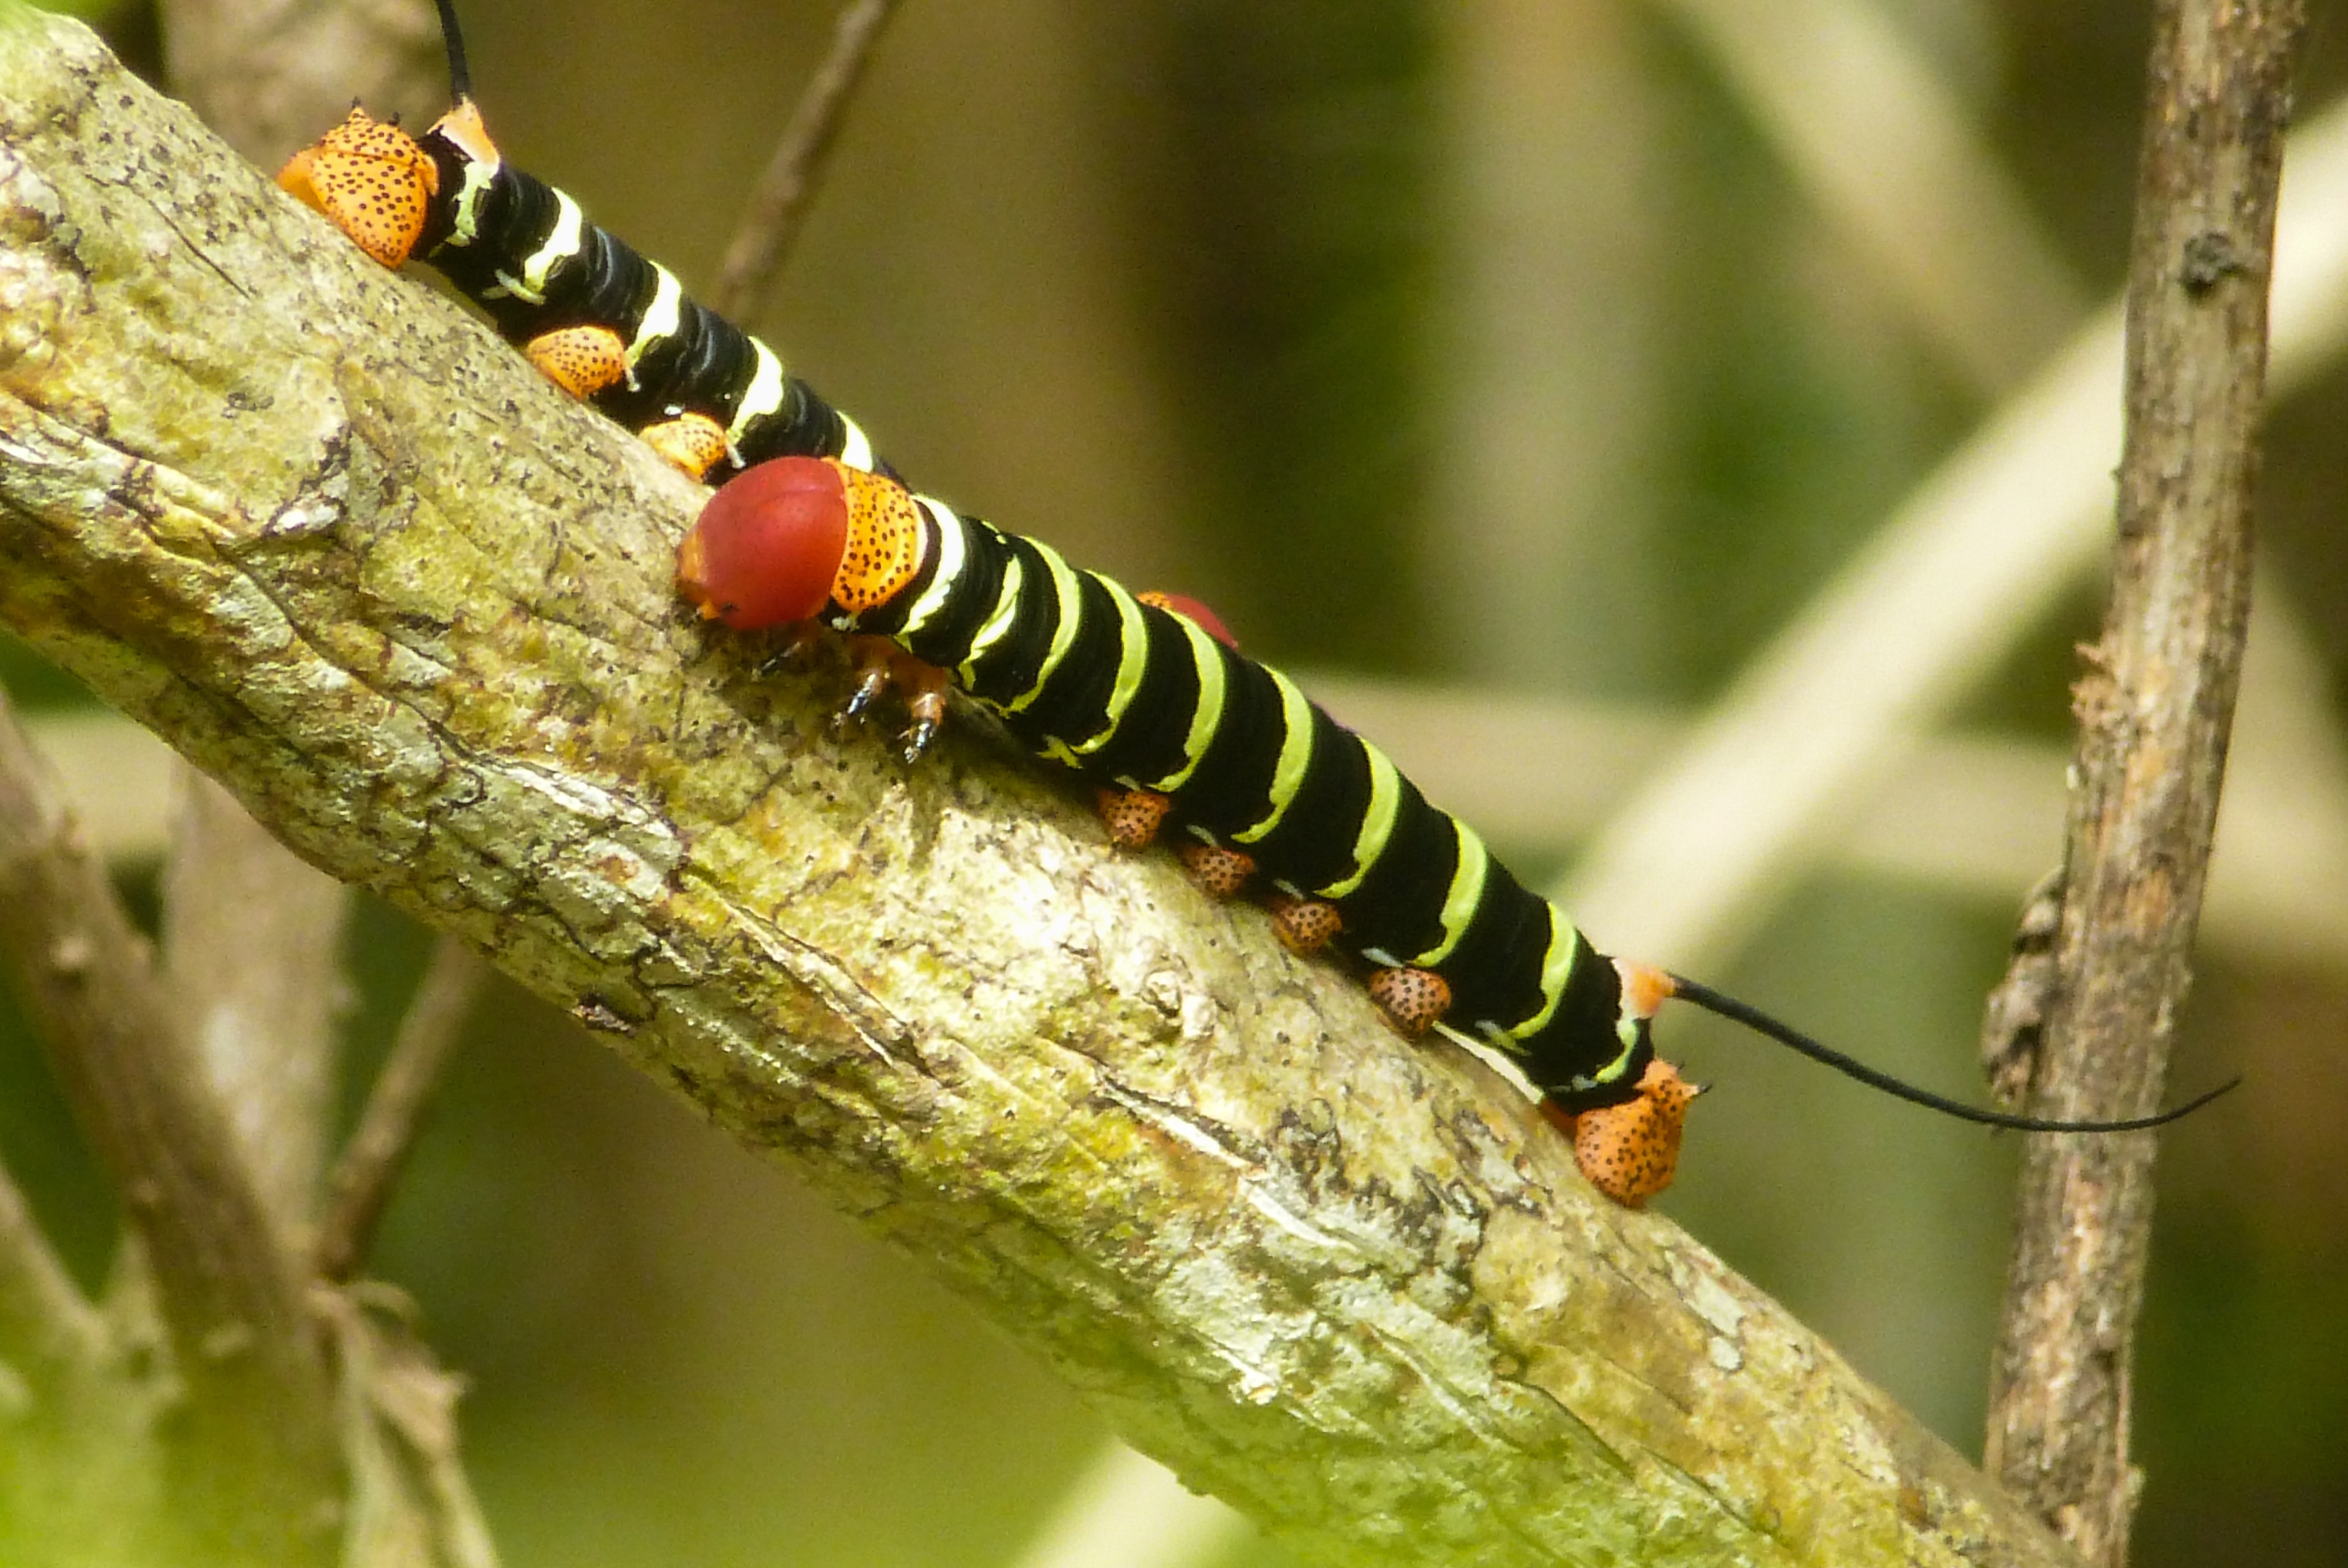
branch, wildlife, insect, black, yellow, close, fauna, invertebrate, caterpillar, close up, bright, larva, macro photography, arthropod, plant stem, moths and butterflies